Ducati Desmoquattro engine

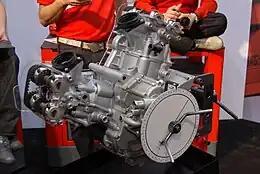
Ducati Desmoquattro at the Seattle International Motorcycle Show.

The Ducati Desmoquattro are water-cooled, four-valve engines from Ducati. They have been produced since 1985 in capacities from .